Weather of 2022

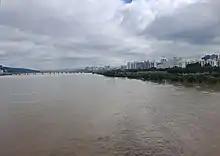
The Han River during flooding event around Seoul

In August 2022, the National Oceanic and Atmospheric Administration documented 36 weather-related fatalities and 36 weather-related injuries in the United States and Territories of the United States.